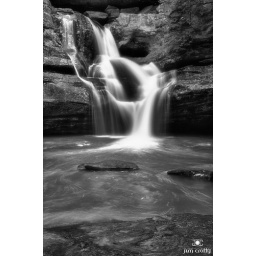
Cedar Falls in black and white on March 6 2011 by Jim Crotty